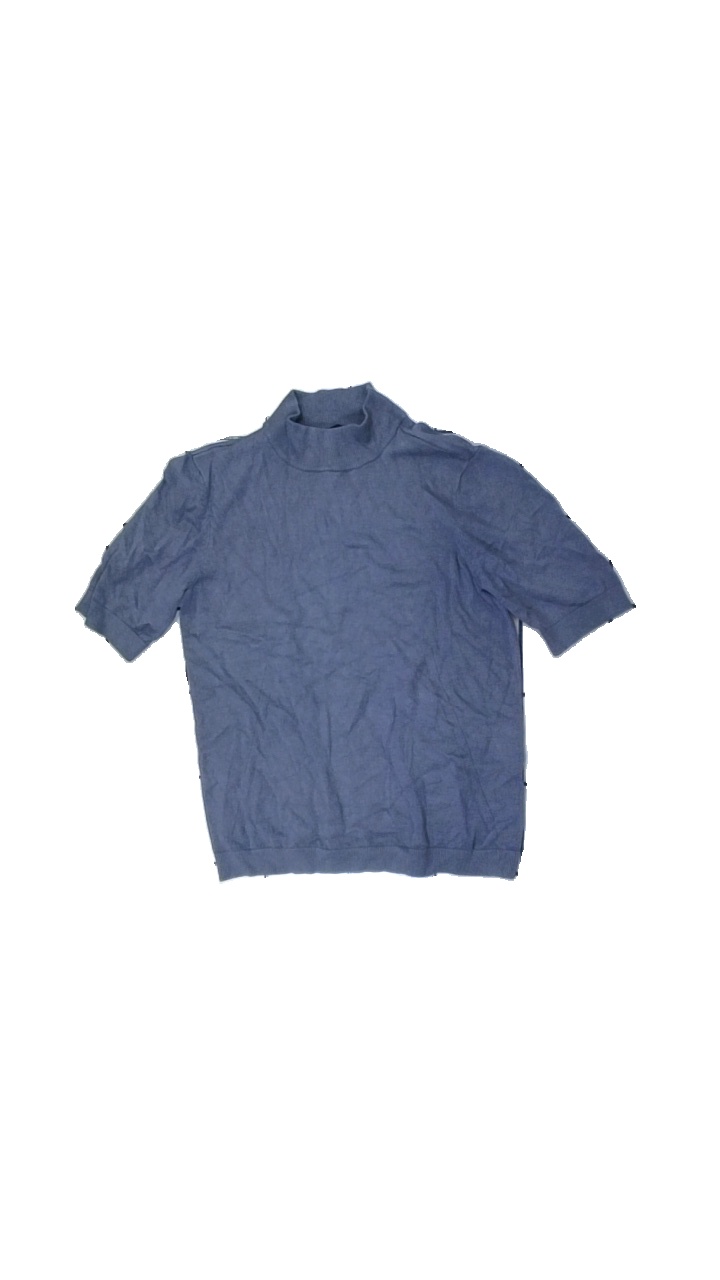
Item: Top (Ladies)
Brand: Stockhlm
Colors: Blue
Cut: Regular, Turtle neck
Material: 100% viscose
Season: All
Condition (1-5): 3
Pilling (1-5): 4
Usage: Reuse
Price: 50-100